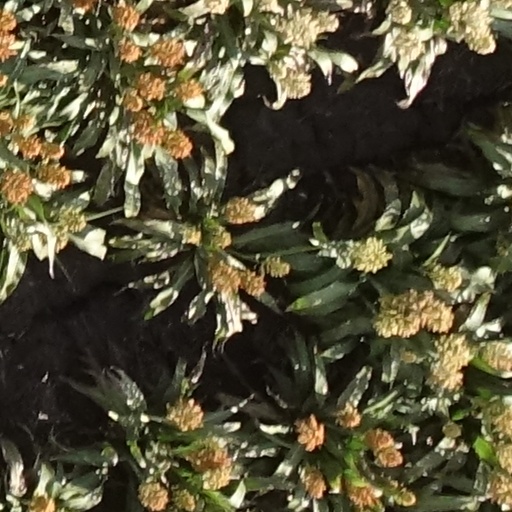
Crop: sorghum